WSR-57

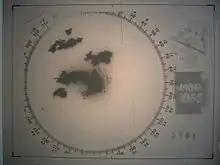
Radar image of tornado-producing supercells over Minneapolis, 1965

The WSR-57 (Weather Surveillance Radar – 1957) was the first 'modern' weather radar. Initially commissioned at the Miami Hurricane Forecast Center, the WSR-57 was installed in other parts of the Contiguous United States (CONUS). The WSR-57 was the first generation of radars designed expressly for a national warning network.